Helen Newberry Nurses Home

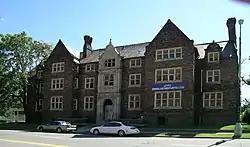
Facade of the Helen Newberry Nurses Home facing John R. Street

The Helen Newberry Nurses Home is a multi-unit residential building located at 100 East Willis Avenue (at the corner of Willis and John R.) in Midtown Detroit, Michigan. It was listed on the National Register of Historic Places in 2008, and is now the Newberry Hall Apartments.